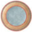
Label: plate